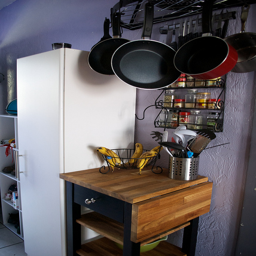
A wooden table with cooking utensils sitting on it.
A kitchen has red hanging pots and pans.
a little table that has pans hanging above it
A kitchen with a white narrow refrigerator and wooden side table with pots and pans hanging above.
A kitchen with a white refrigerator and wooden side table and hanging pots and pans.
There is a pot rack above a small wooden rack.